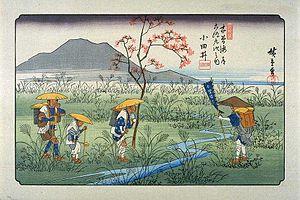
Otai-shuku était la vingt et unième des soixante-neuf stations du Nakasendō. Elle est située dans la ville moderne de Miyota, district de Kitasaku, de la préfecture de Nagano au Japon.
Les Soixante-neuf Stations du Kiso Kaidō sont une série d'estampes japonaises ukiyo-e créées par Utagawa Hiroshige et Keisai Eisen entre 1834-1835 et 1842. Cette série représente l'ensemble des étapes de la grande route de Kiso Kaidō, allant d'Edo, où réside alors le shogun, à Kyōto, où réside l'empereur.